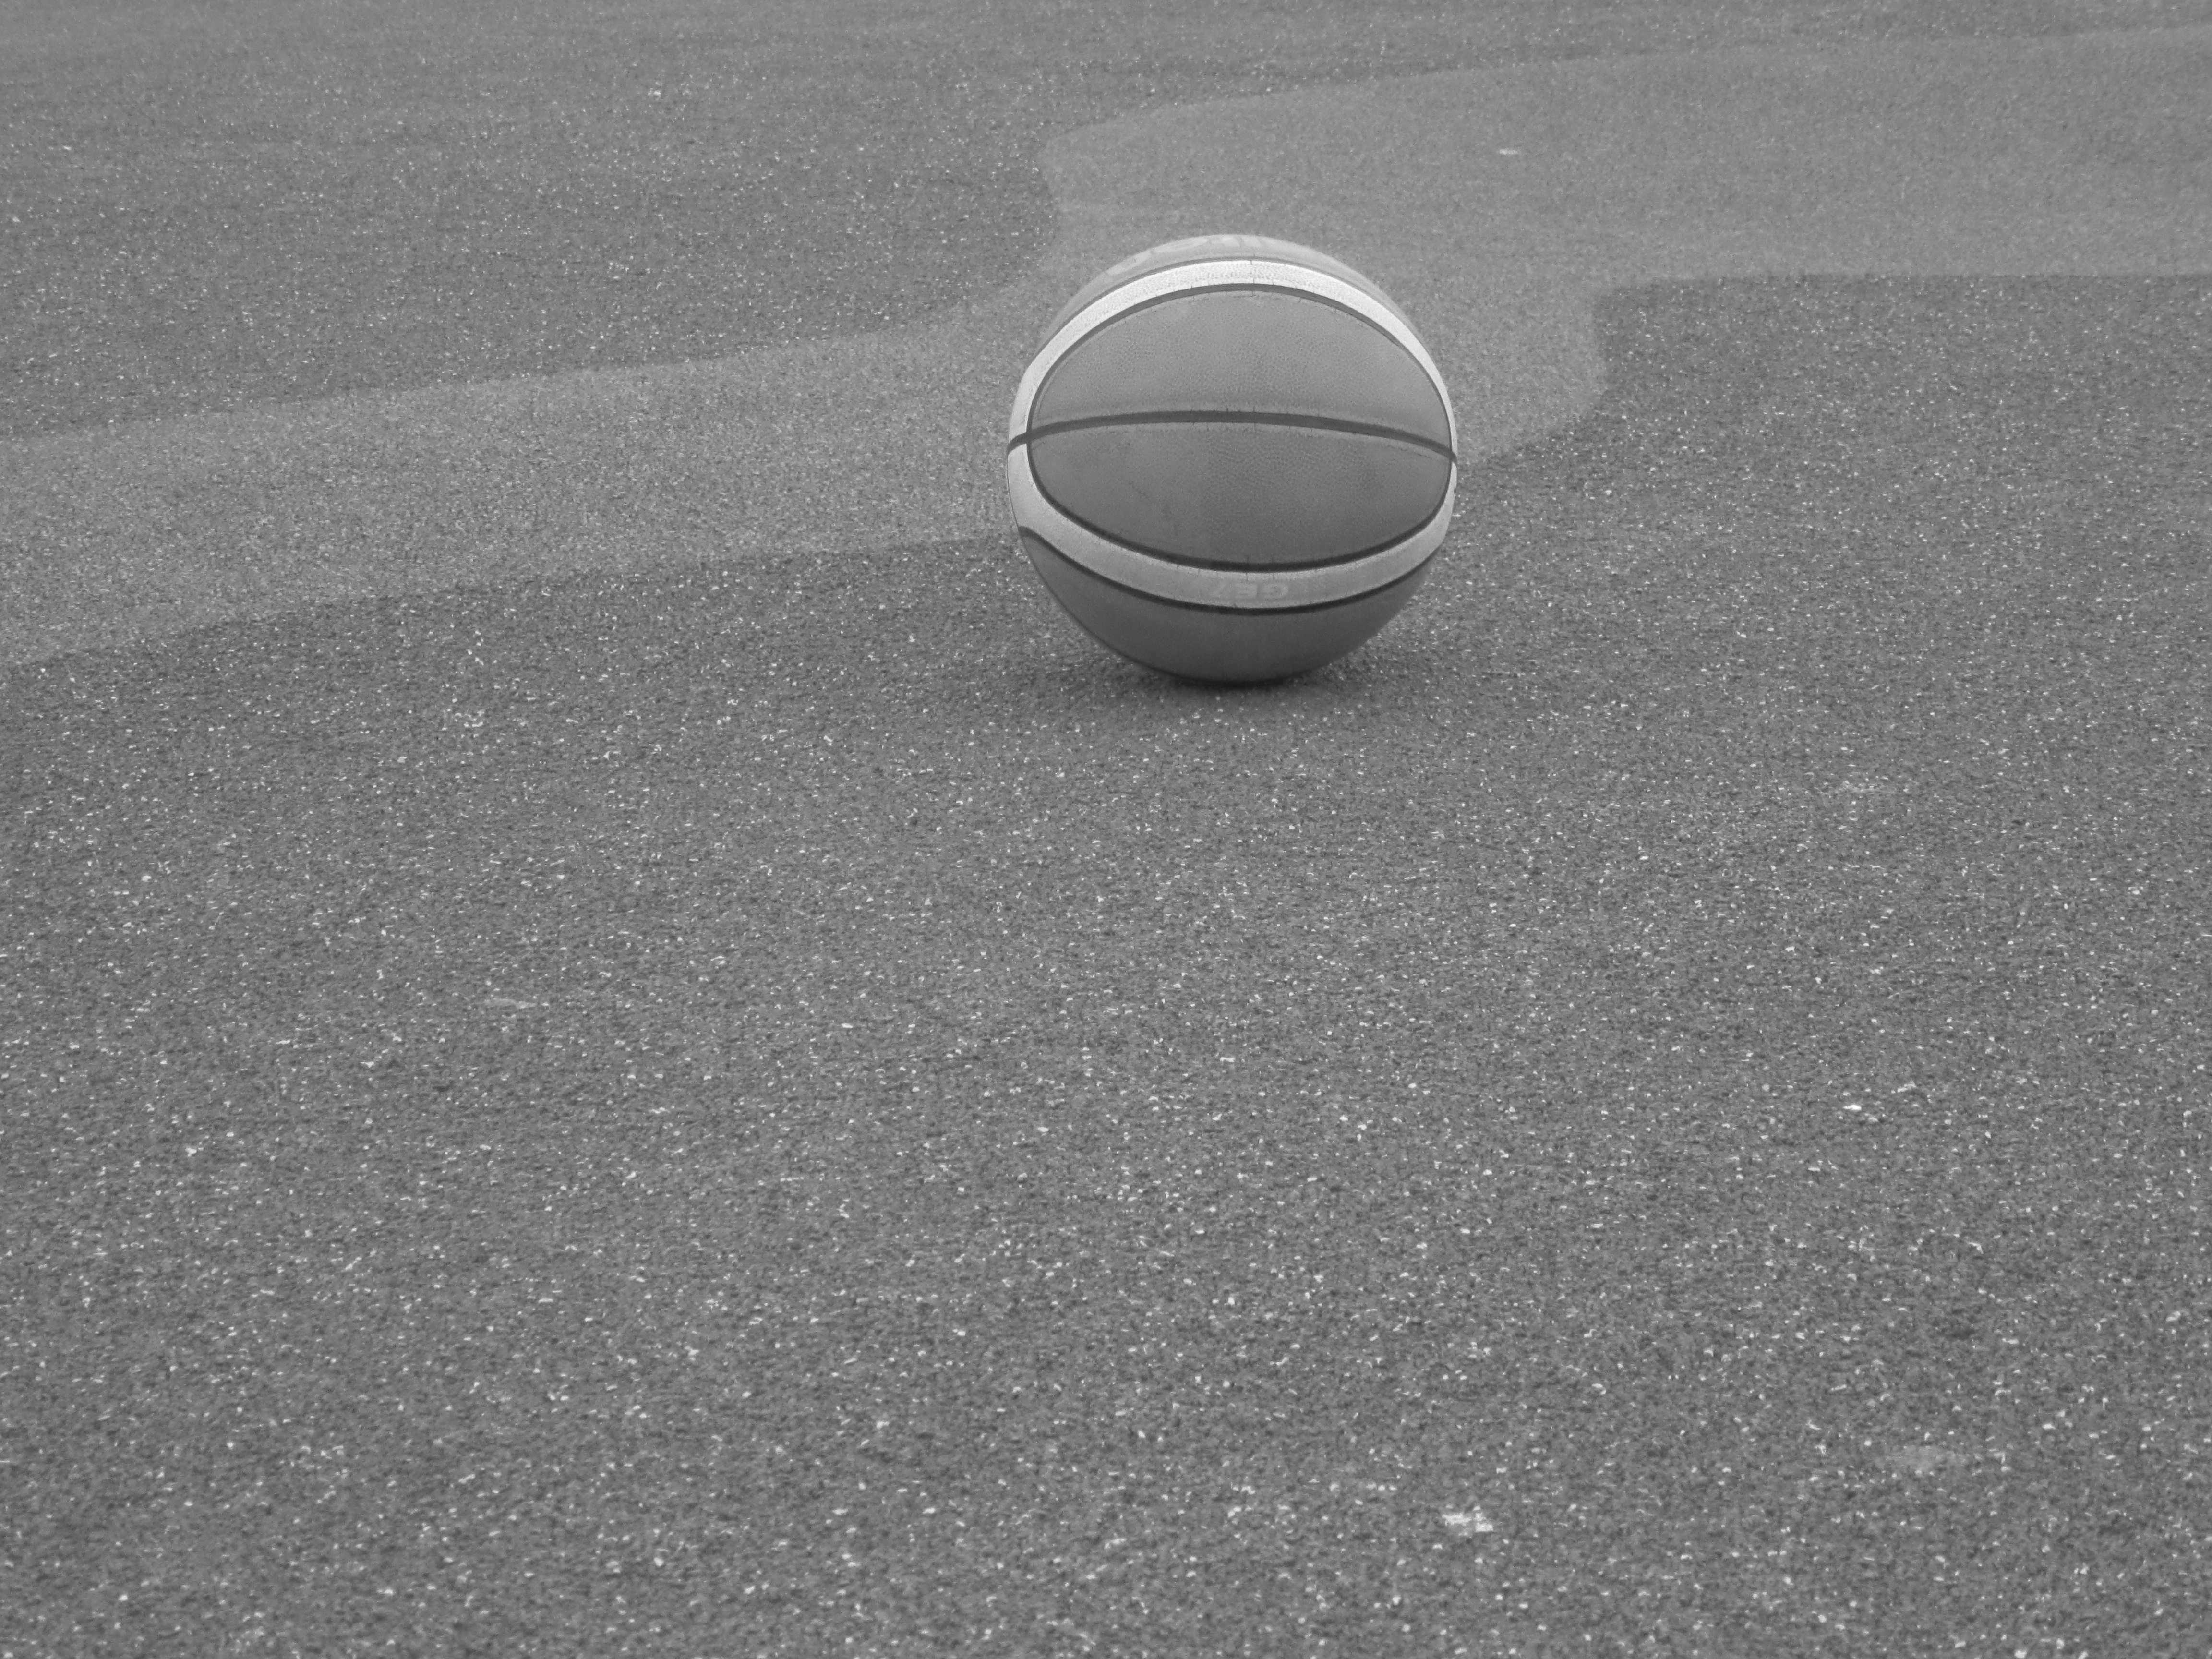
black and white, white, game, floor, number, asphalt, solitude, line, basketball, shadow, black, monochrome, lane, circle, ball, shape, abandonment, flooring, road surface, monochrome photography